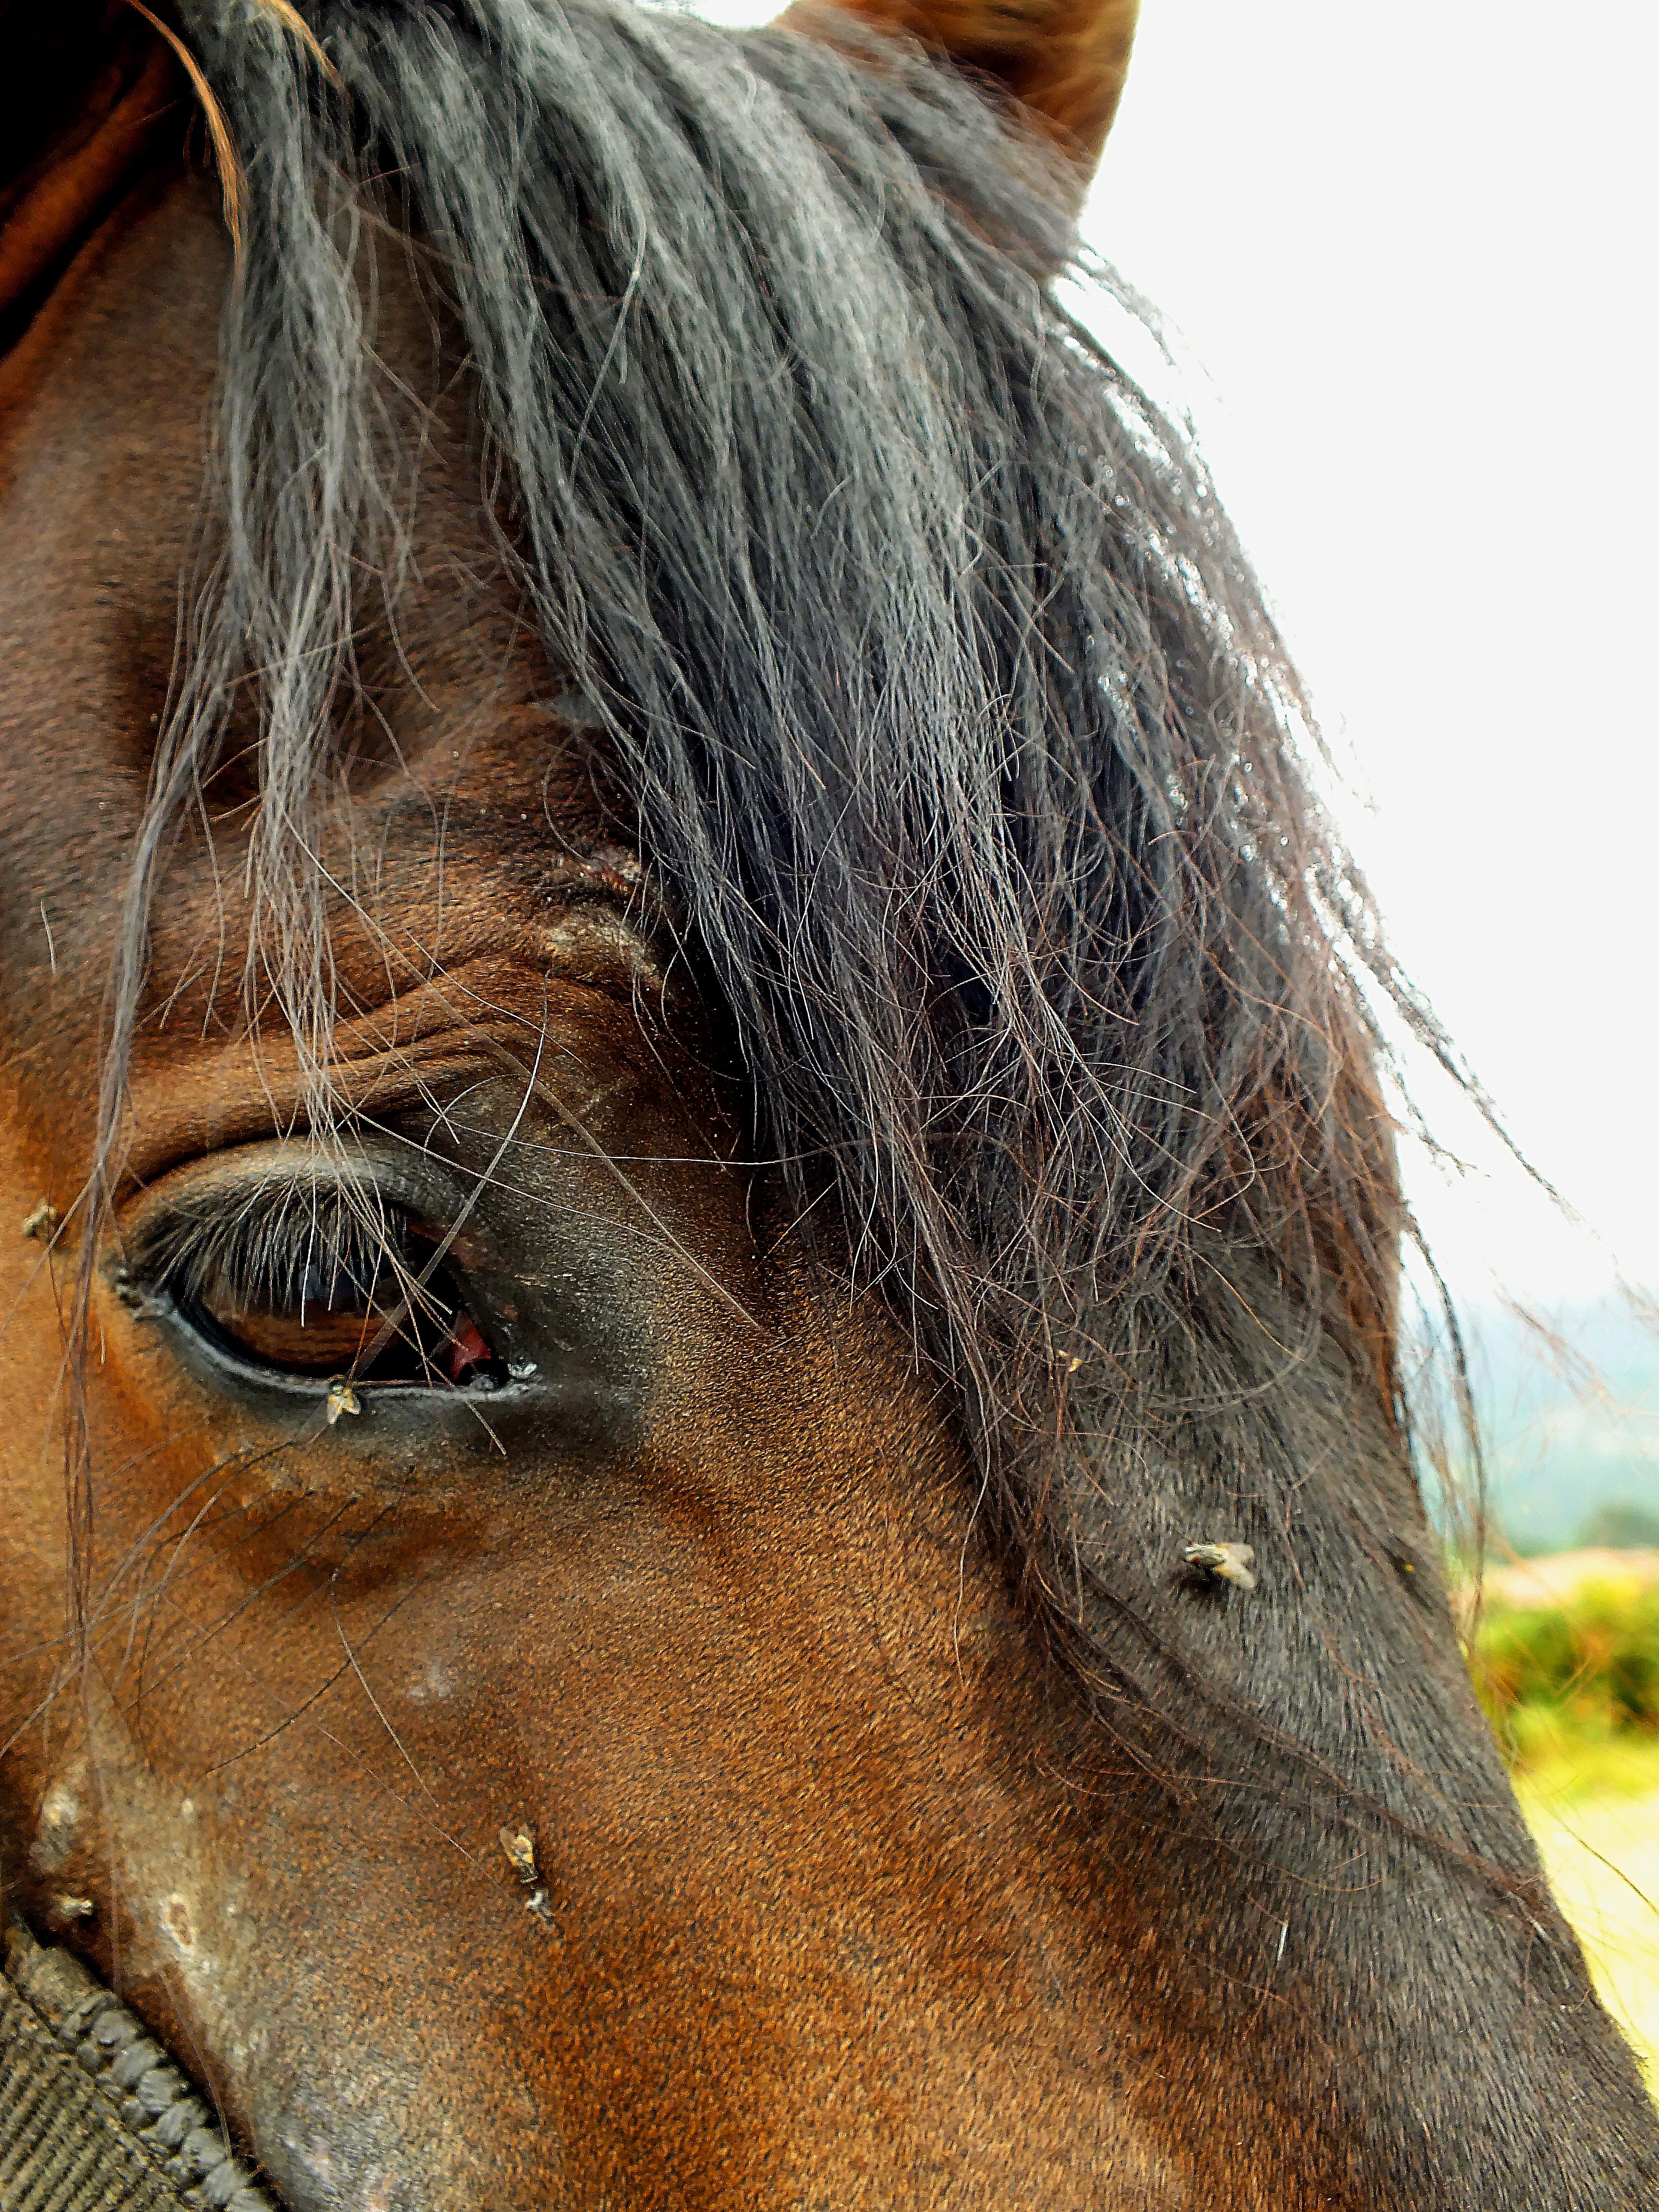
horse, mammal, stallion, mane, close up, bridle, nose, animals, head, vertebrate, mare, caballos, ggl1, animales, finepixhs20, horse like mammal, mustang horse